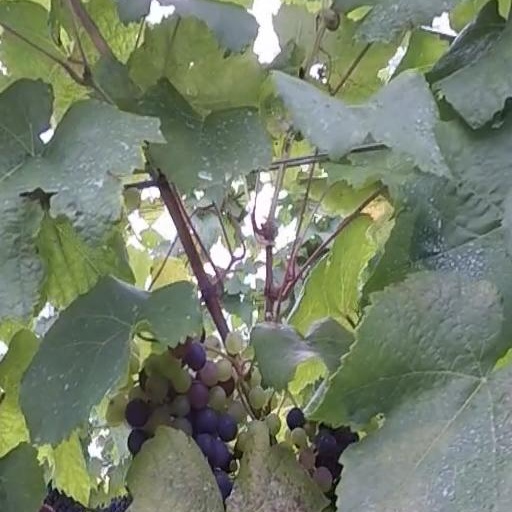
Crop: grape